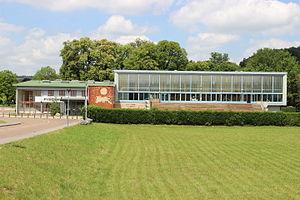
La piscine
Ligny-en-Barrois est une commune française d'environ 4 200 habitants du Nord-Est de la France, en région Grand Est, chef-lieu de canton du département de la Meuse.